U880

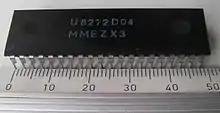
Floppy-disk controller U8272D04 (1989)

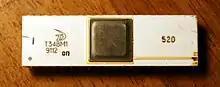
Microprocessor T34VM1 (Angstrem Zelenograd, 1991)

VEB Mikroelektronik "Karl Marx" also manufactured a number of support chips for the U880. The prefixes UA, UB, VB, 80, and 80A correspond to the same temperature ranges and clock rates as for the processor variants above. Likewise, the suffix S1 indicates the out-of-spec, hobbyist version.